Naval Air Station Agana

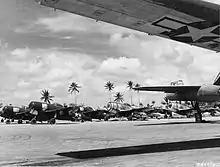
Newly arrived P-47 Thunderbolts lined up in a maintenance area at Agana Airfield on March 28, 1945

The airport was built by the Japanese Navy in about 1943, calling the military airfield Guamu Dai Ni (Guam No. 2) as part of their defense of the Marianas. After the island was recaptured by American forces in 1944, it was renamed Agana Airfield, due to the proximity of the town.